The Great Silence (short story)

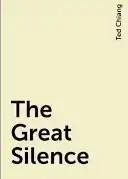

"The Great Silence" is a science fiction short story by American writer Ted Chiang that originated as the onscreen text for a video installation of the same name created in collaboration with Allora & Calzadilla. It was initially published as a story in e-flux Journal in May 2015. The story also appeared in the 2016 anthology The Best American Short Stories and in the 2019 collection "".